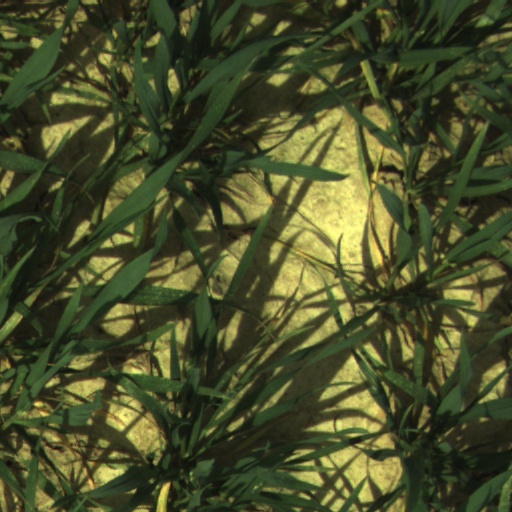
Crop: wheat